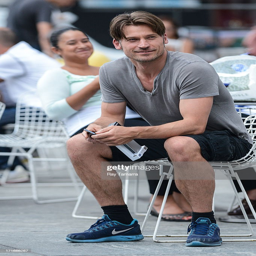
sighting outside computer hardware business .